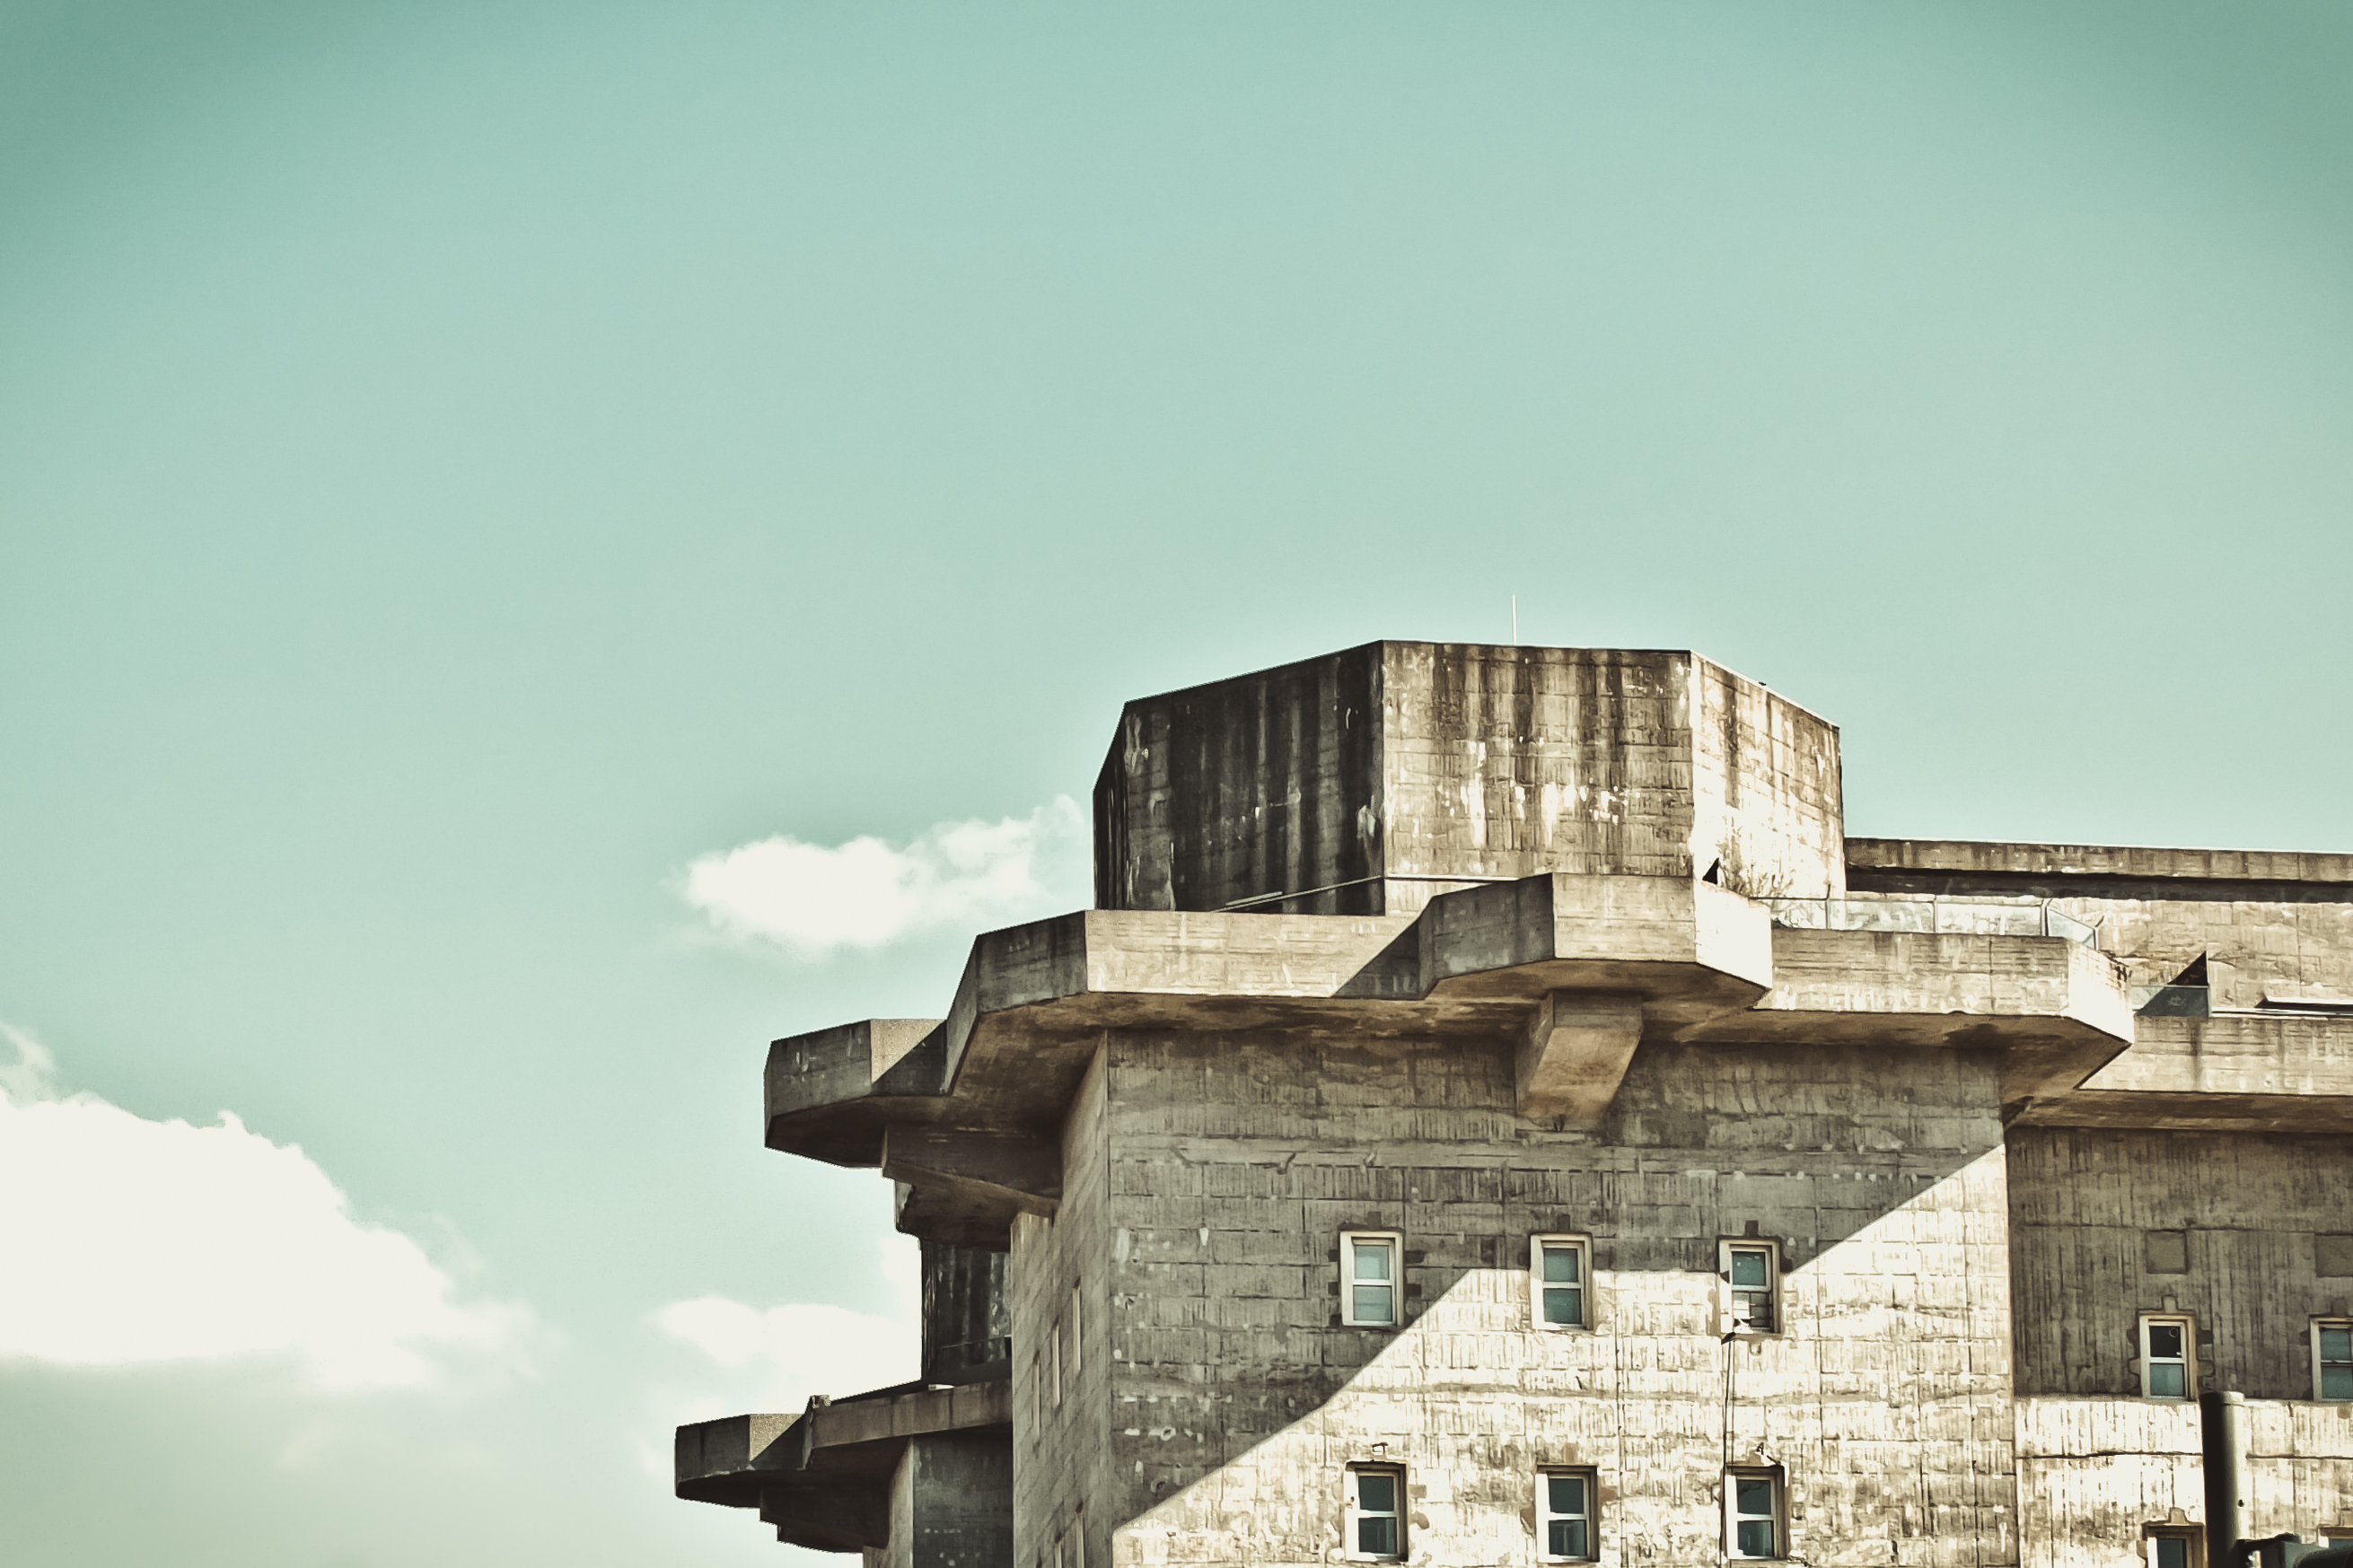
architecture, sky, vintage, house, building, old, tower, landmark, security, safety, bunker